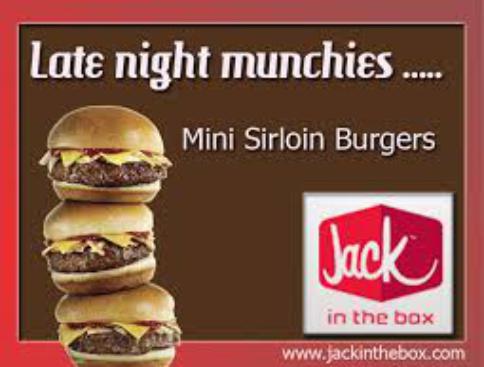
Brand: jack in the box
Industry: Food